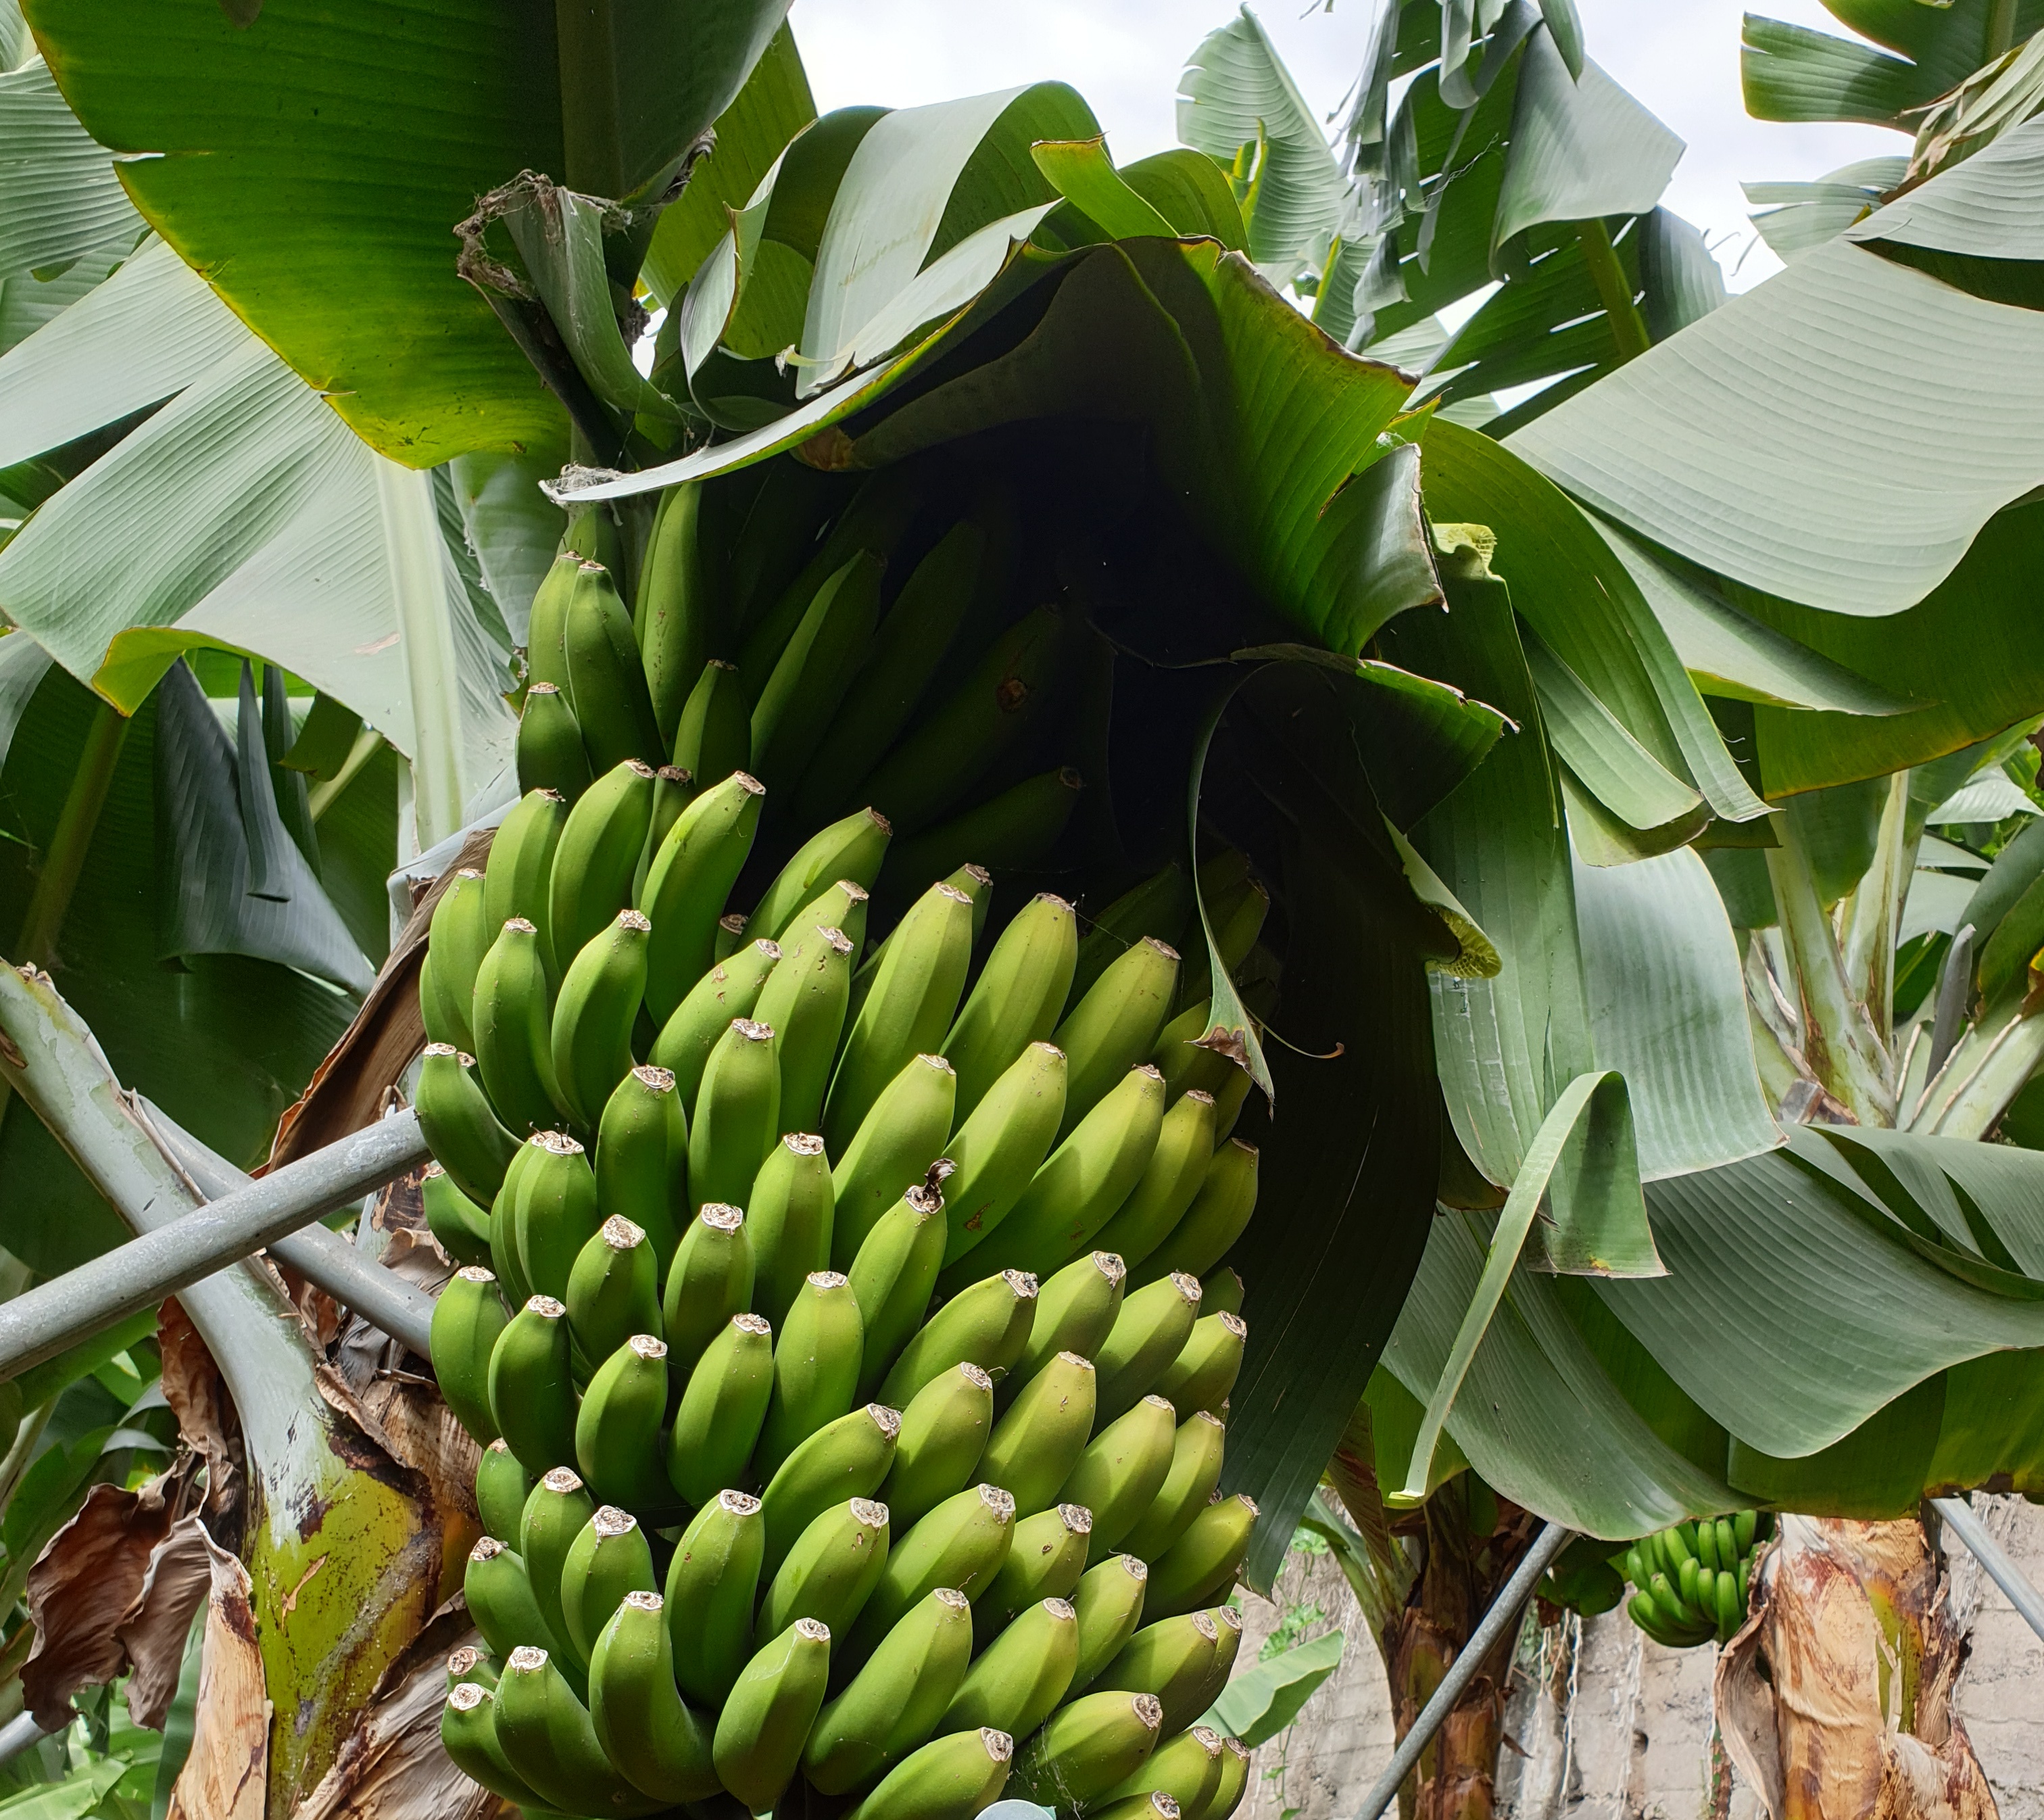
Label: Cut